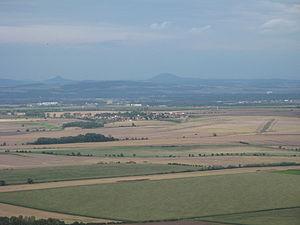
Vrbičany est une commune du district de Litoměřice, dans la région d'Ústí nad Labem, en Tchéquie. Sa population s'élevait à 306 habitants en 2018.